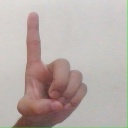
अक्षर: ड